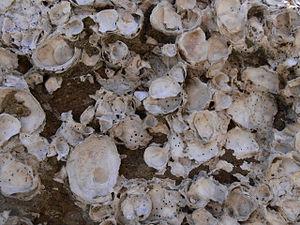
L'huître adapte la forme de sa coquille à celle de ses voisines ou de l'environnement rocheux
La dénomination vernaculaire huître désigne les mollusques marins bivalves de la famille des Ostreidae et plus largement de la super-famille des Ostreoidea. Les huîtres ne vivent que dans l'eau salée ou saumâtre et se trouvent dans toutes les mers. Ces mollusques sessiles vivent à l'état naturel fixés sur un substrat rocheux.
Le genre Magallana compte une vingtaine d'espèces de bivalves, communément dénommés « huîtres creuses » à l'instar de celles du genre Crassostrea, ces deux genres relevant de la sous-famille des Crassostreinae. Ces huitres croissent fixées sur un substrat rocheux dans des eaux à faible taux de salinité et leurs larves sont zooplanctoniques. Ce genre compte l'huitre la plus élevée au monde : Magallana gigas.
Le genre Crassostrea compte une vingtaine d'espèces de bivalves, communément dénommés « huîtres creuses » à l'instar de celles du genre Magallana, ces deux genres relevant de la sous-famille des Crassostreinae. Elles croissent fixées sur un substrat rocheux dans des eaux à faible taux de salinité et leurs larves sont zooplanctoniques.
Le récif, mot venant du portugais arracefe, arrecife puis recife lui-même tirant ses racines de l'arabe الرصيف ar-raṣīf, est le nom donné soit à une chaine de rochers à fleur d'eau ou submergée, soit une structure créée par l'accumulation de certains organismes vivants marins dont les plus connus sont les récifs de coraux des mers tropicales. Dans les deux cas, les récifs sont très dangereux pour les navigateurs.
La bioconstruction est la construction d'éléments architectoniques par des espèces marines ou terrestres.